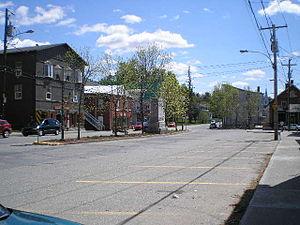
Danville est une ville située dans la MRC des Sources en Estrie, au Québec, au Canada. La municipalité est membre de la Fédération des Villages-relais du Québec.